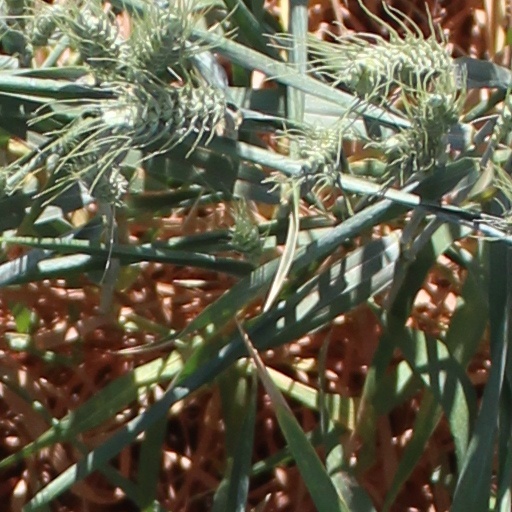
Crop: wheat